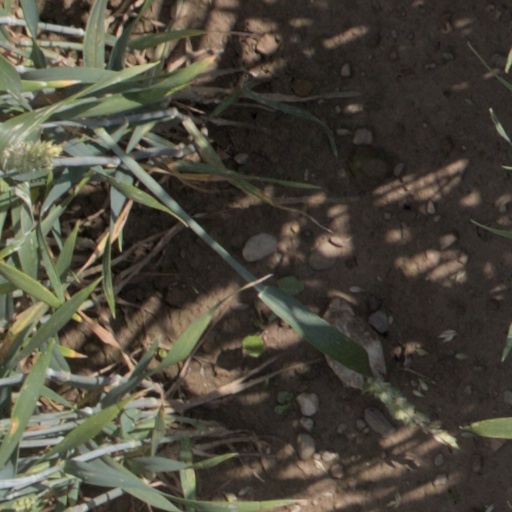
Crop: wheat